Stadion Bistritsa

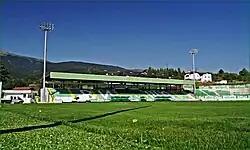

Stadion Bistritsa is a multi-purpose stadium in Bistritsa, Sofia, Bulgaria. It is currently used for football matches and is the home ground of the local football clubs Vitosha Bistritsa, CSKA 1948 and formerly Septemvri Sofia. The stadium has a seating capacity of 4,000 spectators.